Lebanese Independence Day

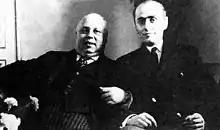
Lebanese President Alfred Naqqache (right) pictured with President Taj al-Din al-Hasani of Syria. Both men were French appointees.

While the Lebanese have been in a constant struggle for independence from foreign powers since the age of the Old Testament, the modern struggle for Lebanese independence can be traced back to the emergence of Fakhr-al-Din II in the late 16th century, a Druze chief who became the first local leader in a thousand years to bring the major sects of Mount Lebanon into sustained mutual interaction. Fakhr-al-Din also brought western Europe back to Mount Lebanon. The French traveler Laurent d'Arvieux observed massive French commercial buildings in Sidon, Fakhr-al-Din's political centre, where bustling crowds of Muslims, Maronites, Orthodox Christians, Druze and Jews intermingled. Under his rule, printing presses were introduced and Jesuit priests and Catholic nuns encouraged to open schools throughout the land. Fakhr-al-Din's growing influence, disobedience and ambitions threatened Ottoman interests. Ottoman Turkish troops captured Fakhr-al-Din and had him executed in Istanbul in 1635.